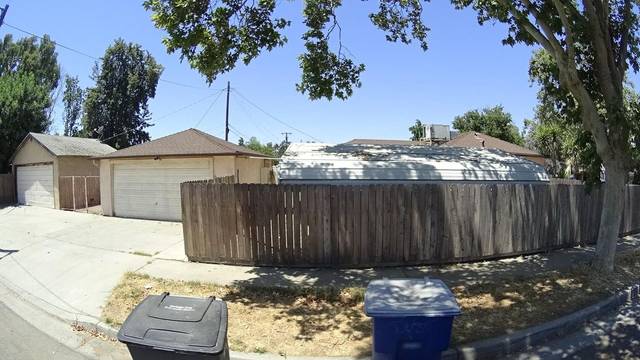
Region: Colombia
Coordinates: 36.771, -119.782